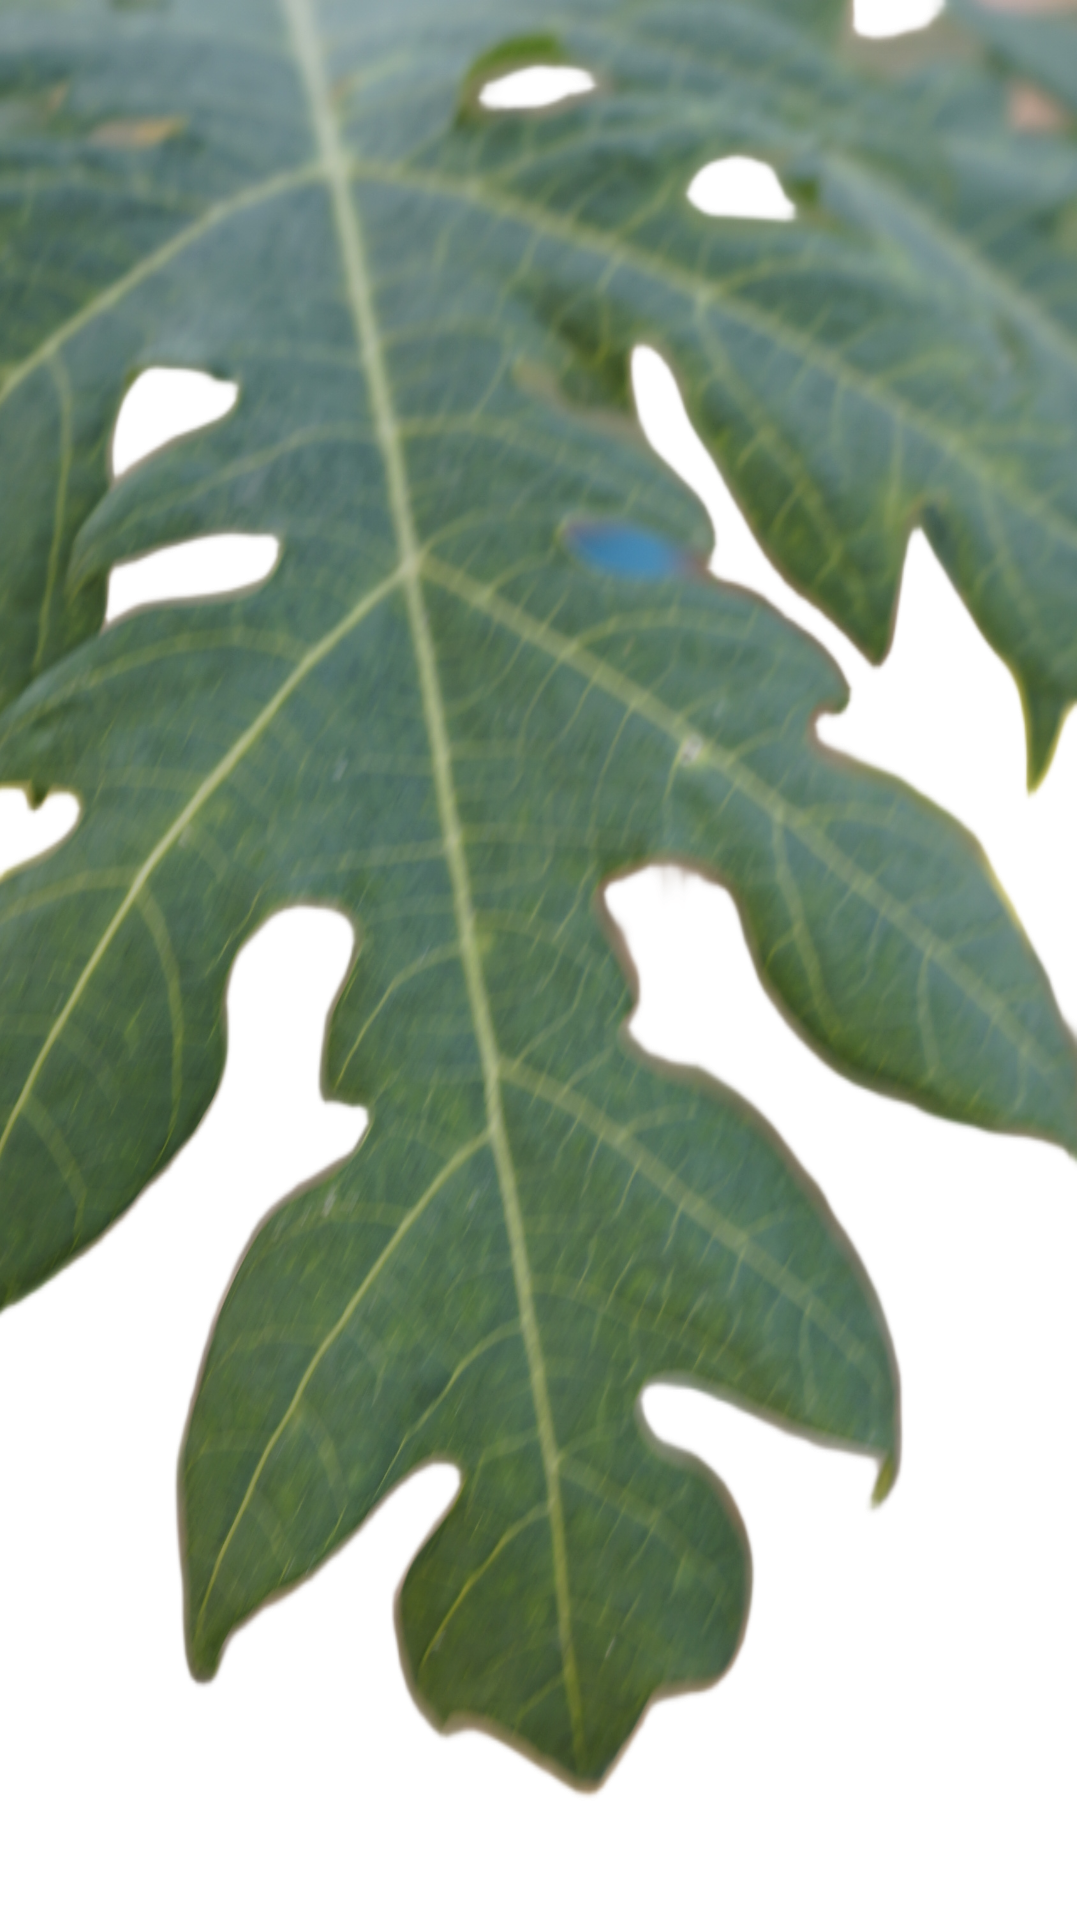
Crop: Papaya
Label: Carica_Insect_Hole